History of rail transport in Thailand

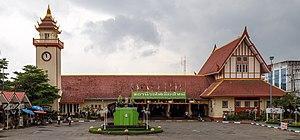
Chiang Mai Railway Station

There has been substantial amount of pressure from the foreigners for a state railway to the north. The construction of the Northern line started once the Khorat line opened to traffic in 1898. The line was decided to divert from the Northeastern Line at Ban Phachi Junction, contrary to the Punchard Survey which suggests a junction at Saraburi. The first section to Lopburi was opened in 1901.